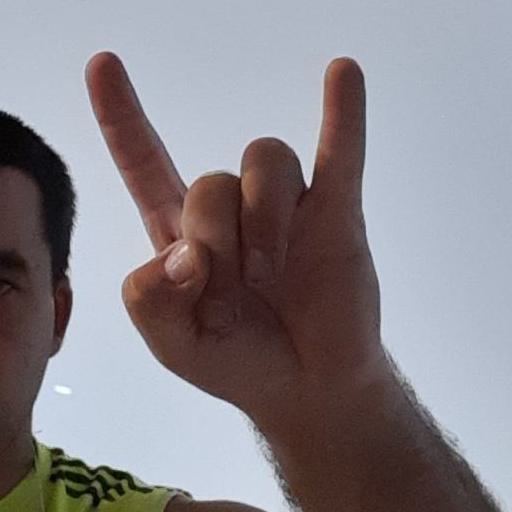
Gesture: rock